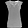
Label: Shirt